8-Oxo-2'-deoxyguanosine

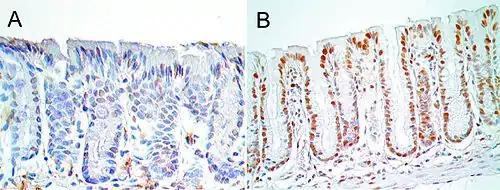
Colonic epithelium from a mouse not undergoing colonic tumorigenesis (A), and a mouse that is undergoing colonic tumorigenesis (B). Cell nuclei are stained dark blue with hematoxylin (for nucleic acid) and immunostained brown for 8-oxo-dG. The level of 8-oxo-dG was graded in the nuclei of colonic crypt cells on a scale of 0-4. Mice not undergoing tumorigenesis had crypt 8-oxo-dG at levels 0 to 2 (panel A shows level 1) while mice progressing to colonic tumors had 8-oxo-dG in colonic crypts at levels 3 to 4 (panel B shows level 4) Tumorigenesis was induced by adding deoxycholate to the mouse diet to give a level of deoxycholate in the mouse colon similar to the level in the colon of humans on a high fat diet. The images were made from original photomicrographs.

Steady-state levels of DNA damages represent the balance between formation and repair. Swenberg et al. measured average frequencies of steady state endogenous DNA damages in mammalian cells. The most frequent oxidative DNA damage normally present in DNA is 8-oxo-dG, occurring at an average frequency of 2,400 per cell.